TX-1

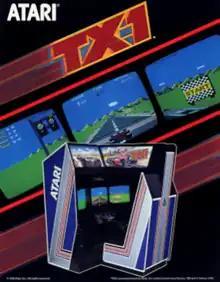
Arcade flyer

TX-1 is an arcade racing simulation game developed by Tatsumi and released in 1983. It was licensed to Namco, who in turn licensed it to Atari, Inc. for release in the United States, thus the game is considered a successor to "Pole Position" and "Pole Position II". It was also released in the United Kingdom, Ireland and mainland Europe via Atari Ireland. Taito handled distribution in the Eastern Hemisphere.